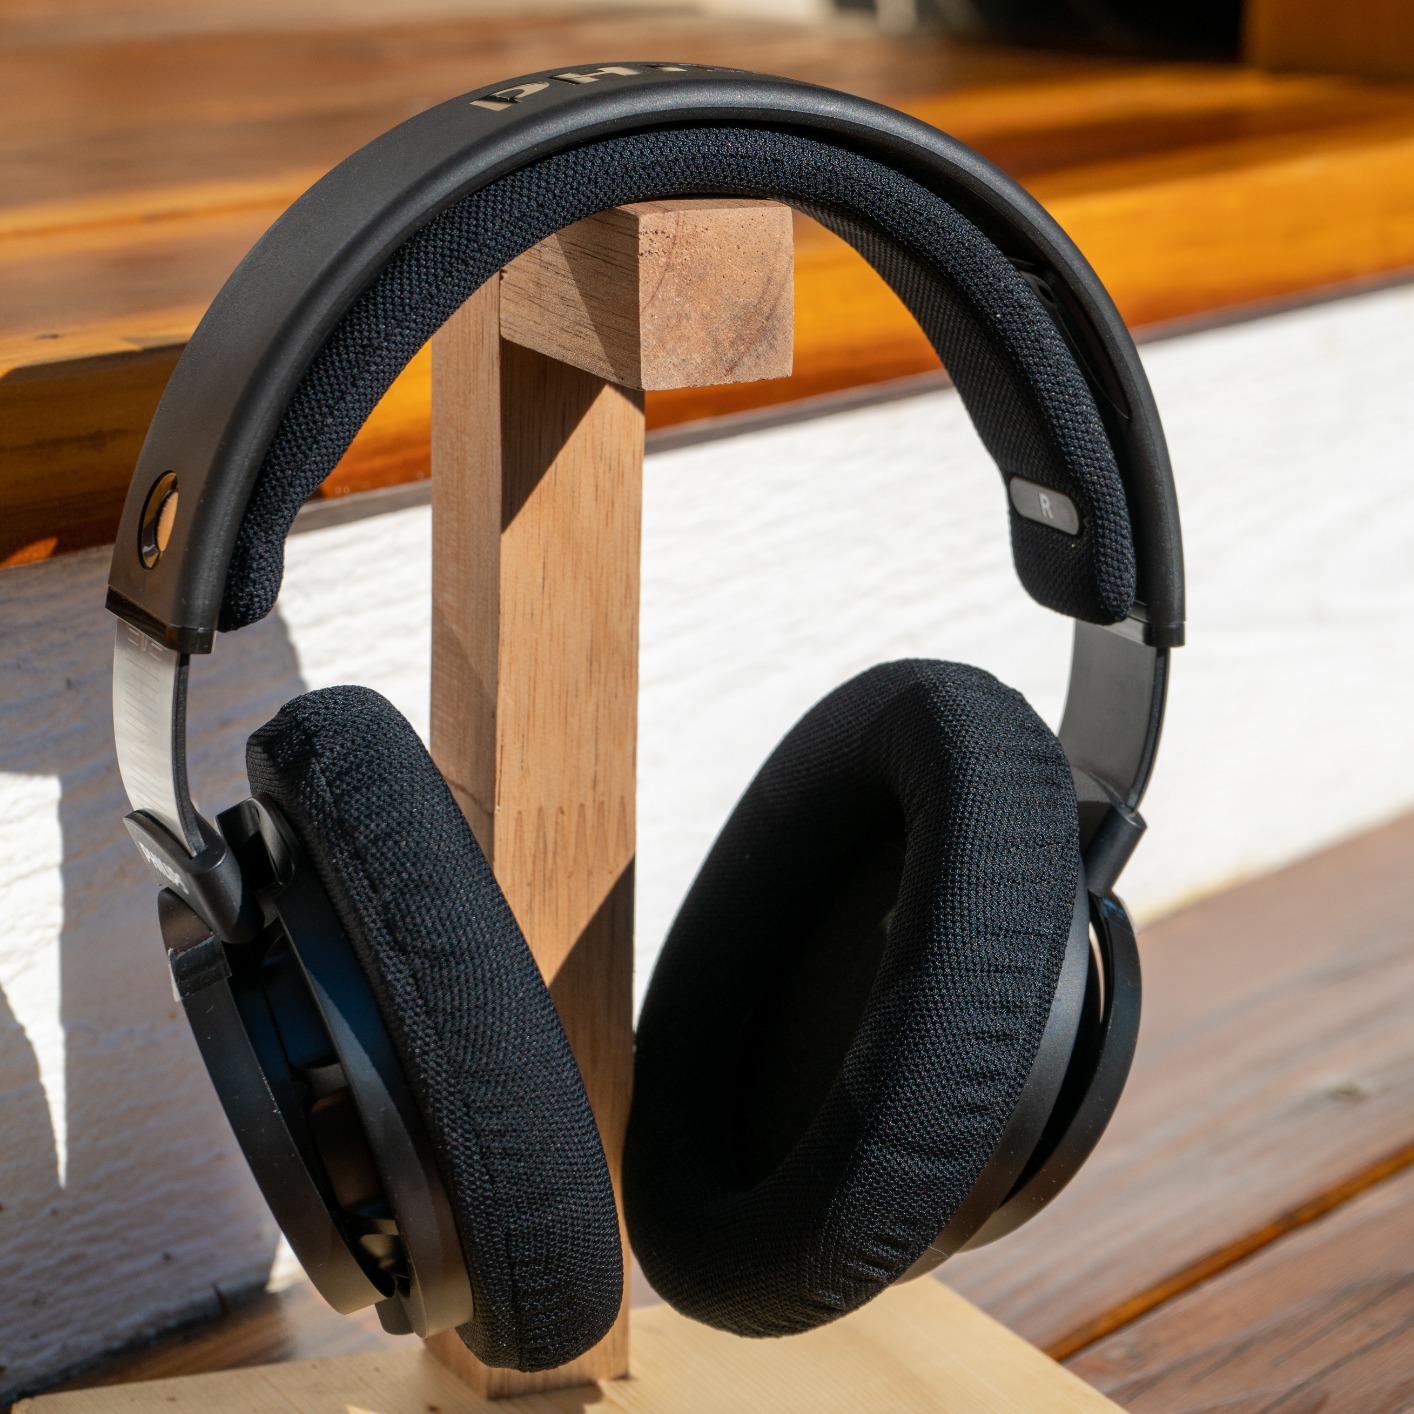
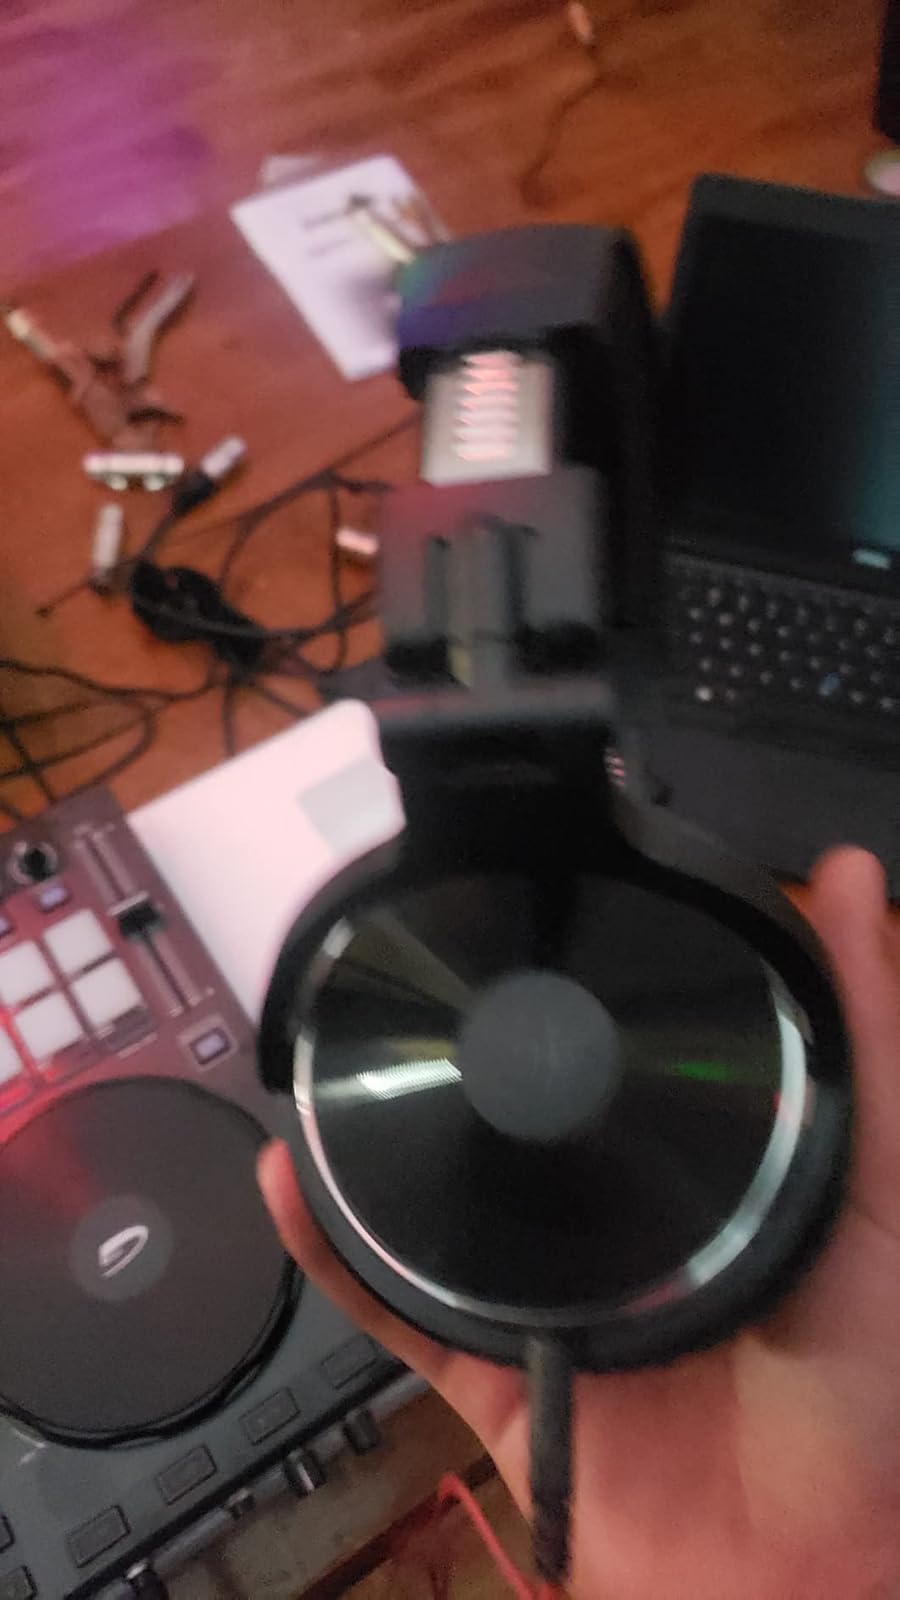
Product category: headphones
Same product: no